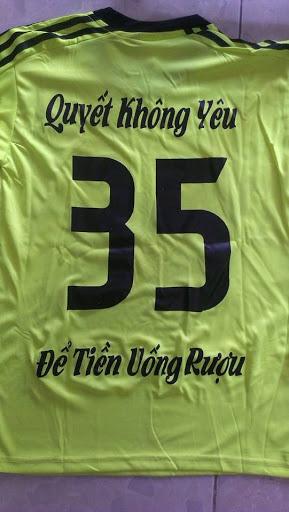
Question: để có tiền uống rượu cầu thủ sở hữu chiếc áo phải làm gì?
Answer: quyết không yêu